Pietru Caxaro

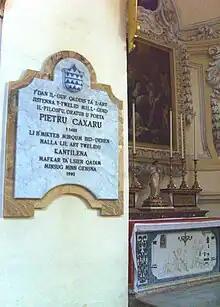
Peter Caxaro's tomb memorial at St. Dominic's Church, Rabat, Malta

Caxaro was born of a noble Mdina family in Malta. The date of his birth is unknown, and it is doubtful that it had ever been recorded at all. He was likely born around the beginning of the 15th century.